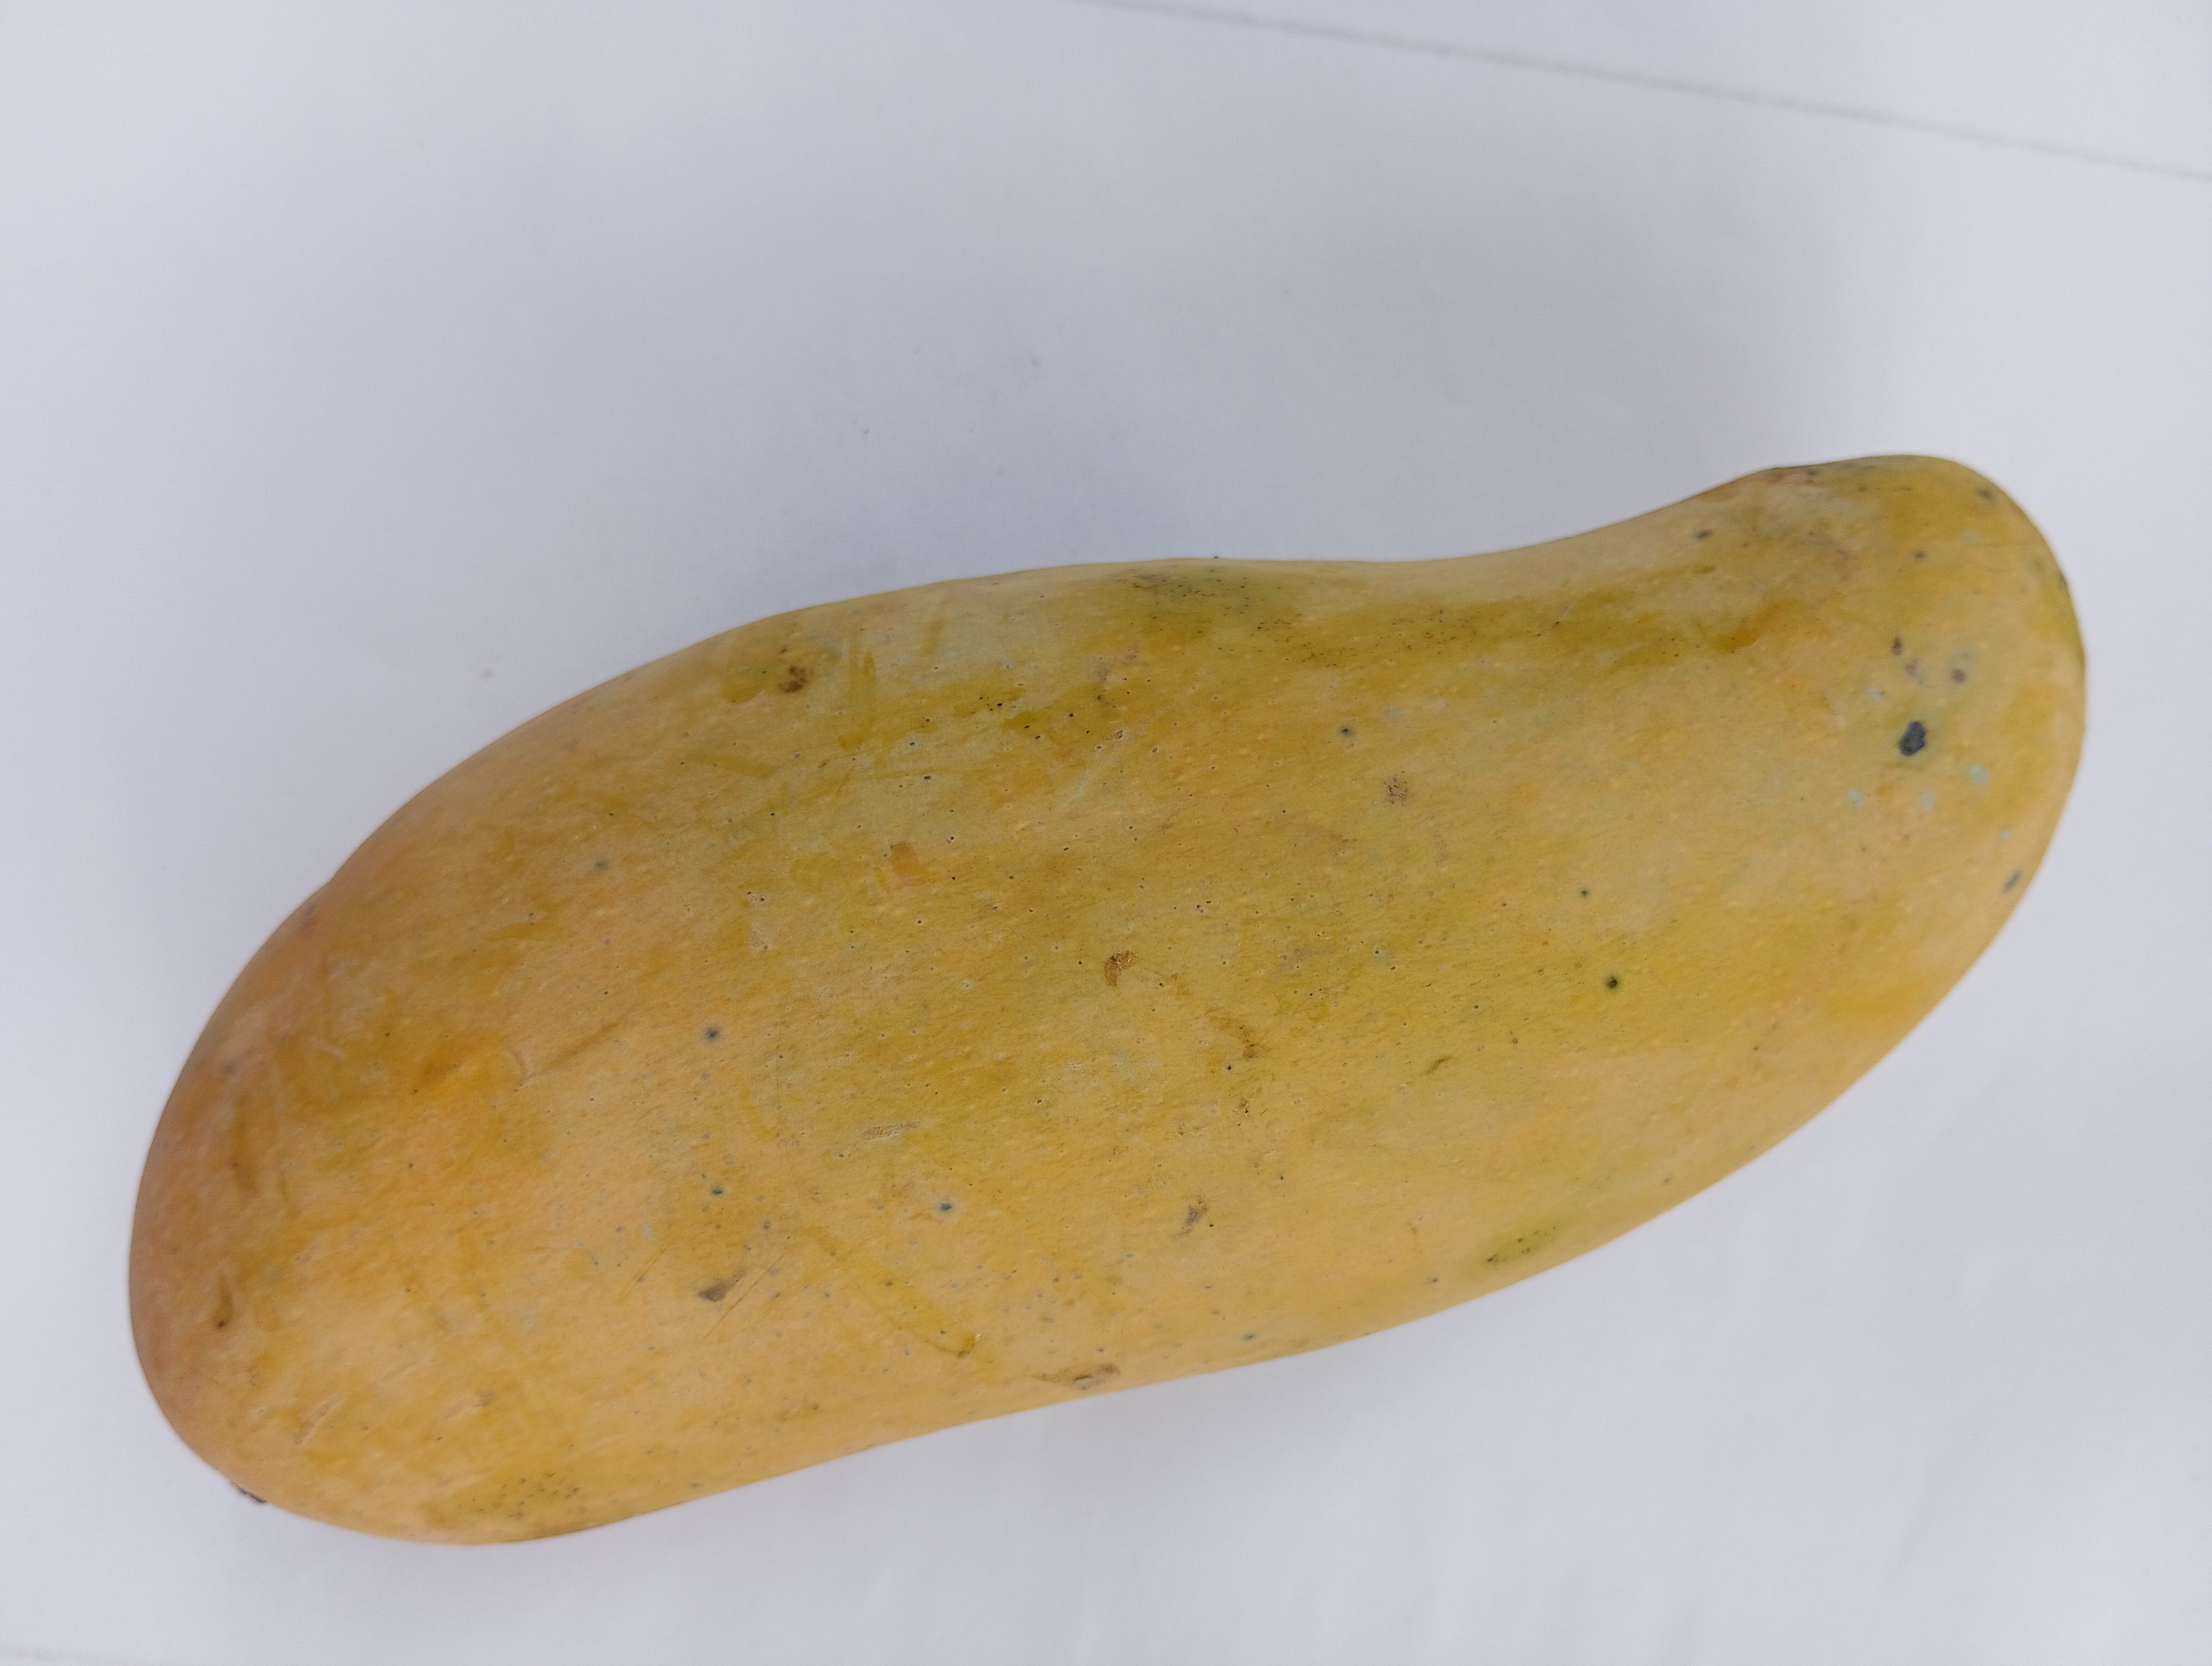
Mango variety: Banana